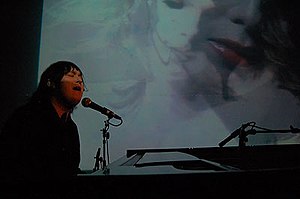
Antony and the Johnsons
Antony Hegarty
Antony and the Johnsons er en gruppe med Antony Hegarty og hendes samarbejdspartnere.